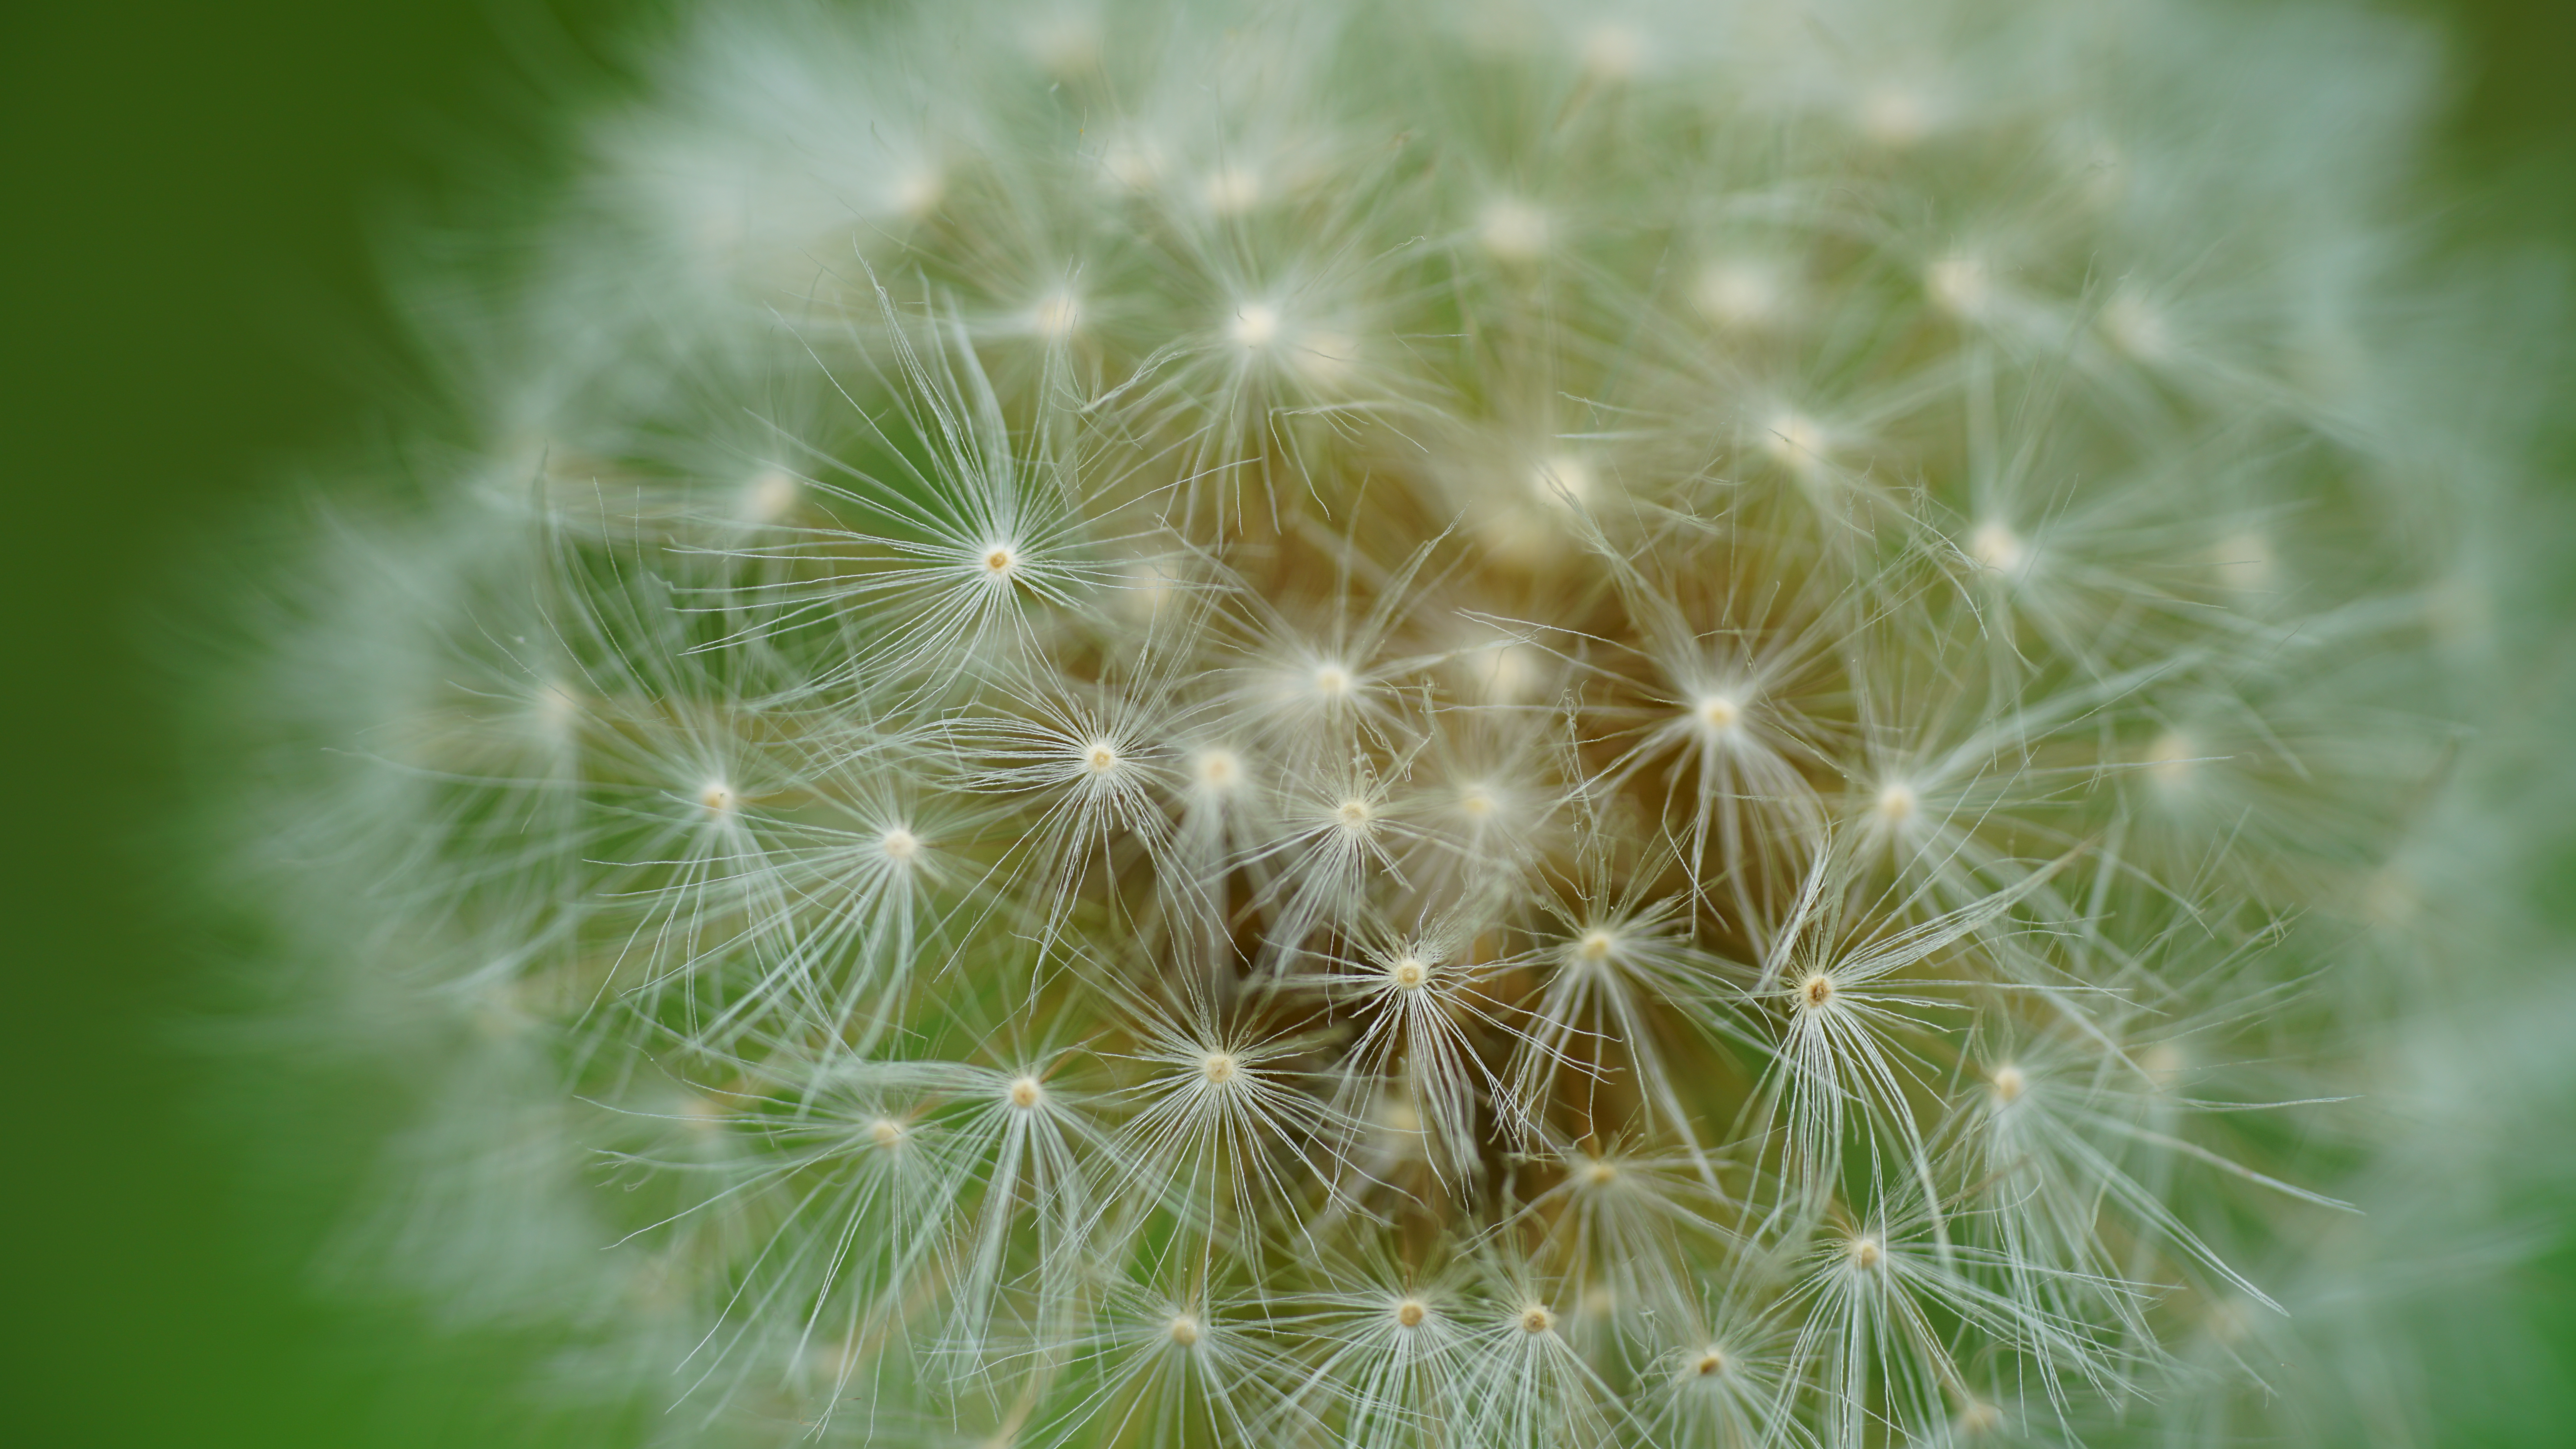
dandelion, flower, allergy, seeds, macro, nature, taraxacum, pollen, green, vegetation, close up, macro photography, plant, organism, spring, photography, terrestrial plant, stock photography, wildflower, flowering plant, daisy family